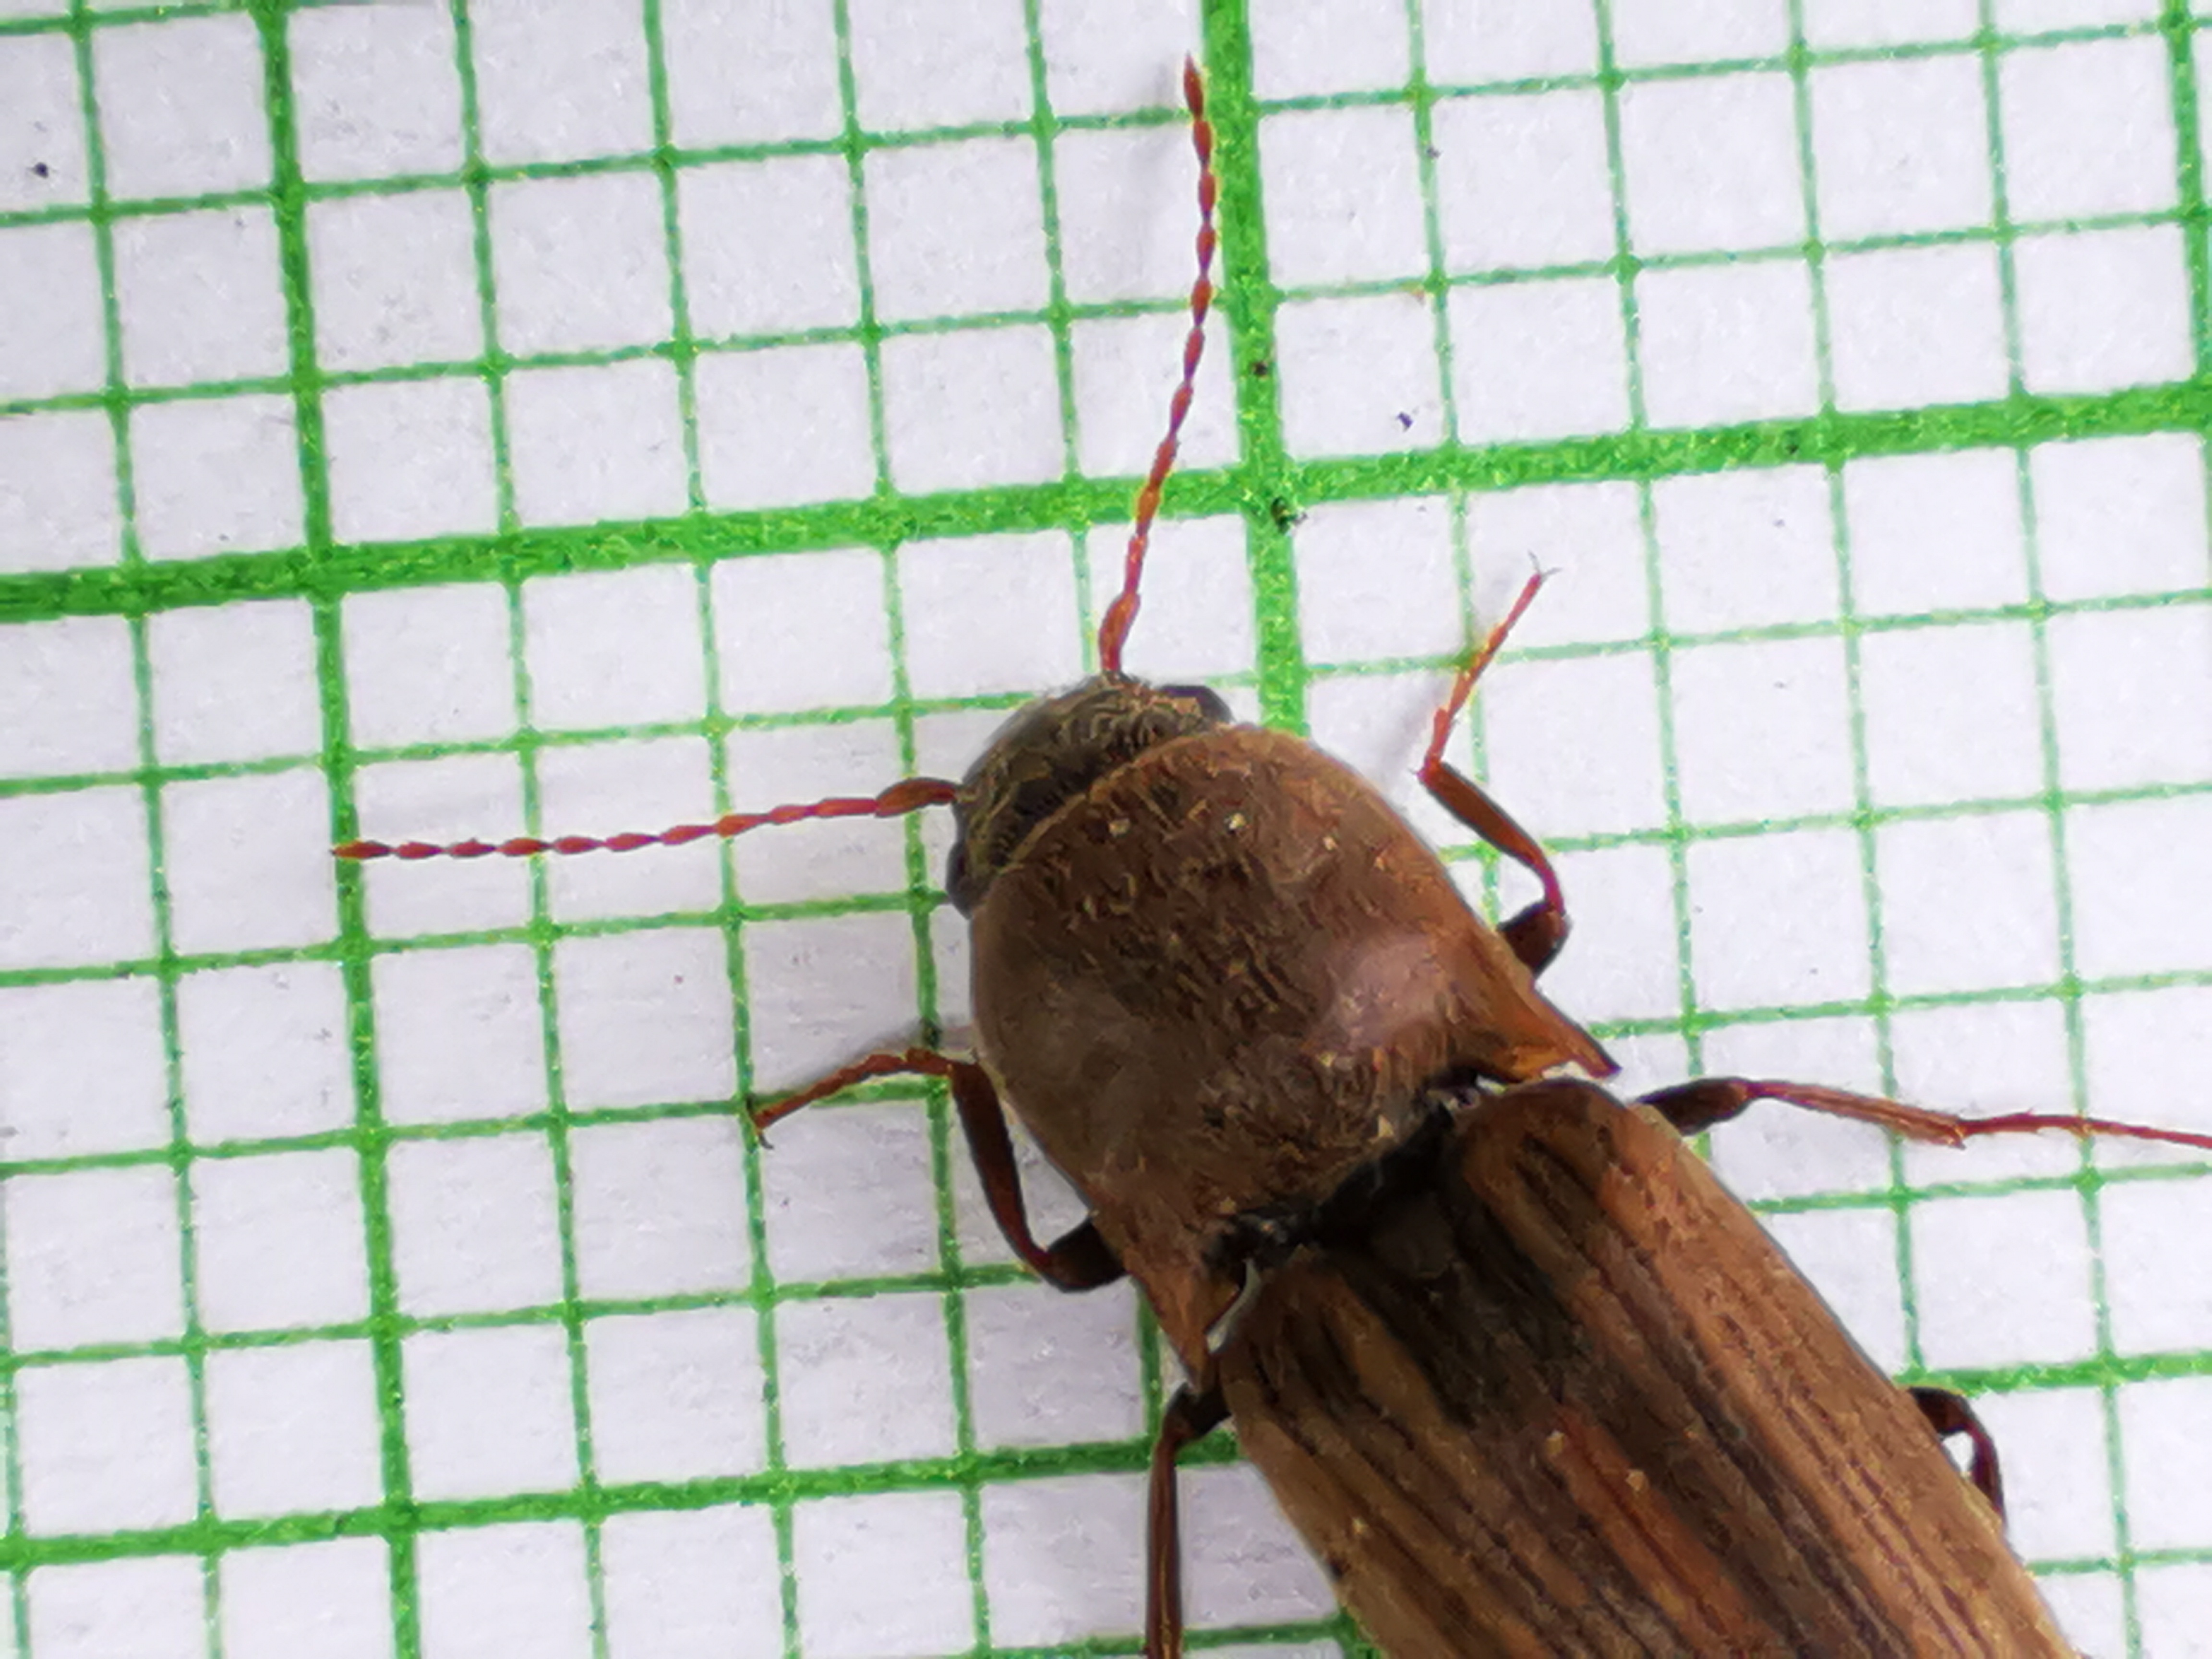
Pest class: clickbeetles_wireworms